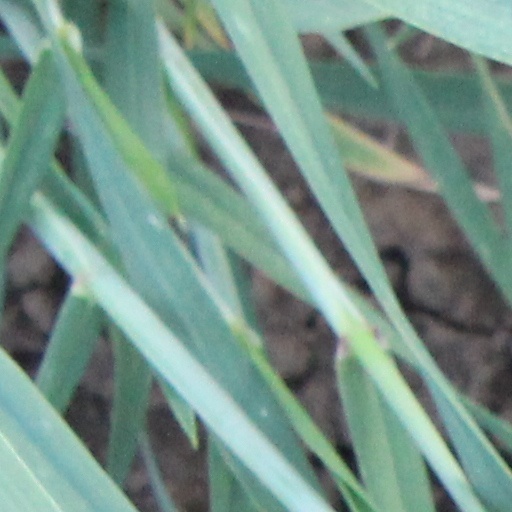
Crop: wheat